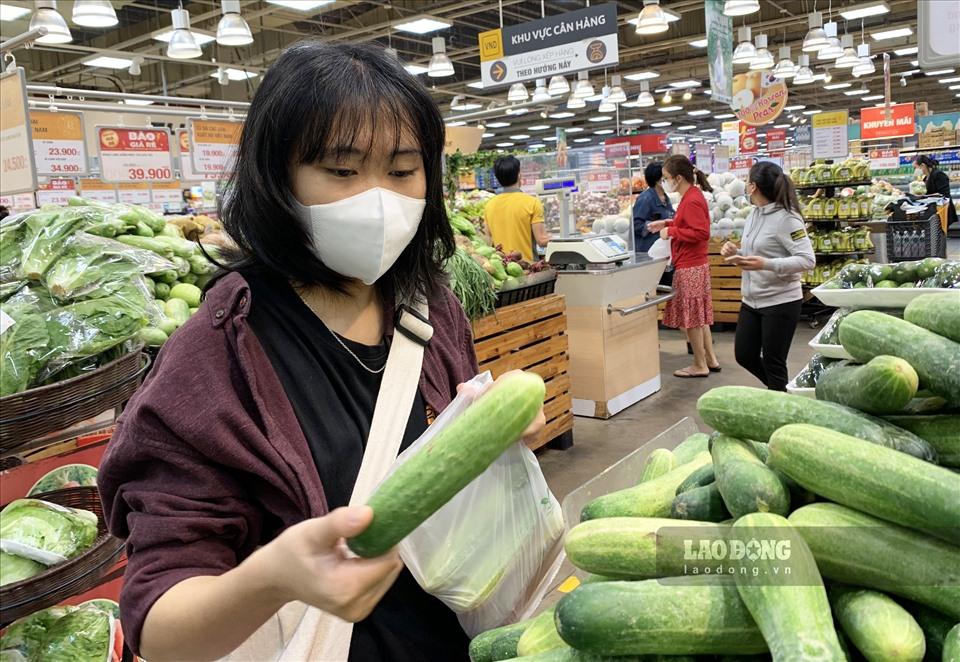
nhân viên phụ trách cân hàng mặc áo màu vàng